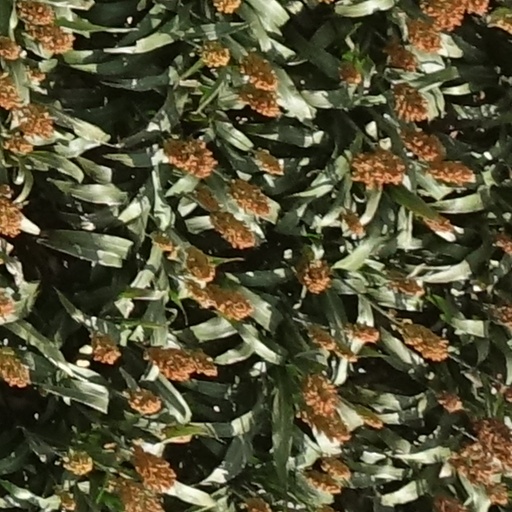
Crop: sorghum